Cora Barbara Hennel

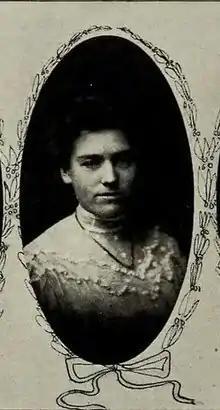
Hennel from a 1921 Indiana University yearbook

Cora Barbara Hennel (January 21, 1886 – June 26, 1947) was an Indiana mathematician active in the first half of the 20th century.